Matthew Jarvis (poker player)

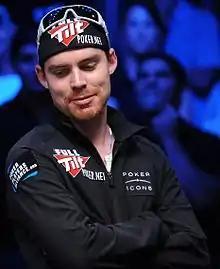
Jarvis at the 2010 World Series of Poker main event

Matthew "Matt" Jarvis is a Canadian professional poker player from Surrey, British Columbia, known for his November Nine appearance in the 2010 World Series of Poker Main Event. He earned his first World Series of Poker bracelet at the 2011 World Series of Poker.